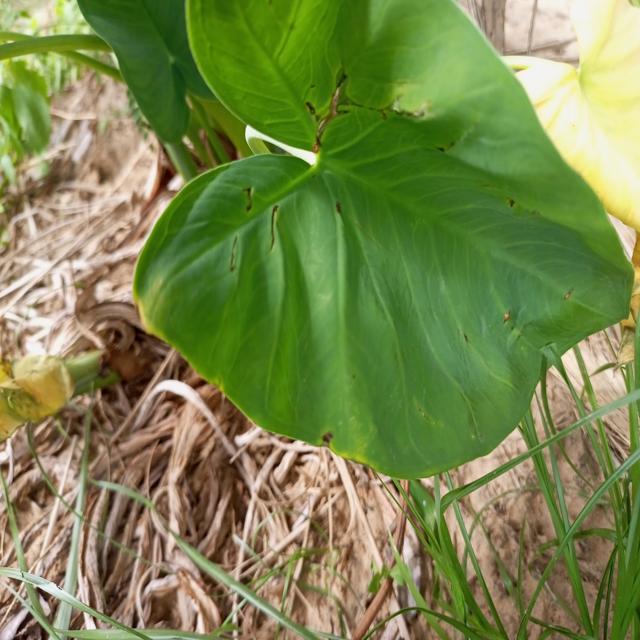
Label: Early_Blight